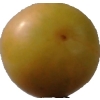
Label: cherry_wax